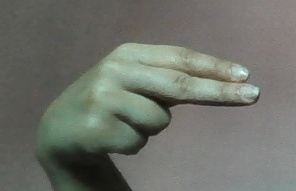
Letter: ain